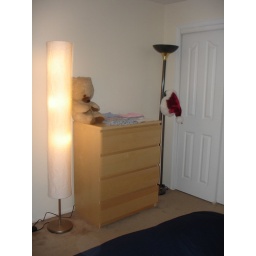
Dresser... standing against a really bare wall. (All of my walls are bare. I should work on that.)